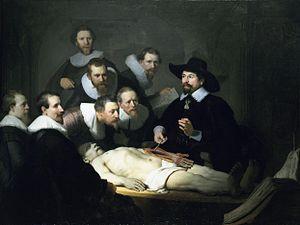
L'âge d'or de la peinture néerlandaise est le nom donné à la peinture des Pays-Bas durant le siècle d'or néerlandais, une période de l'histoire de ce pays qui correspond à peu près au XVIIᵉ siècle. Les Provinces-Unies forment alors la nation la plus prospère d'Europe et dominent le commerce, l'art et la science du continent. Les provinces ayant constitué ce nouvel État sont des centres artistiques moins importants que les villes de Flandre, mais les bouleversements et les migrations de populations dus à la guerre de Quatre-Vingts Ans, ainsi que la rupture avec les traditions culturelles monarchiste et catholique, font que l'art néerlandais a besoin de se réinventer entièrement, une tâche qu'il accomplit avec succès.